Unconventional wind turbines

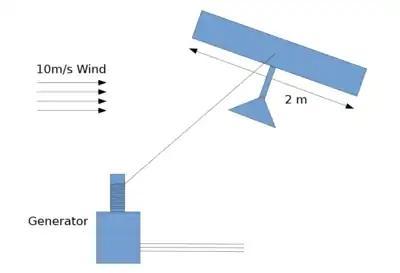
The principle of the kite airborne wind turbine

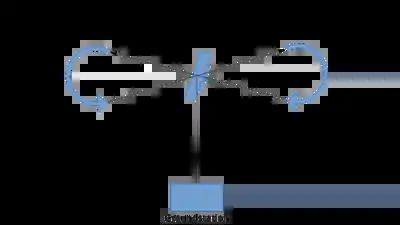
A possible flight path of the kite airborne wind turbine

For instance, a system of tethered kites could capture energy from high-altitude winds. Another concept uses a helium balloon with attached sails to generate pressure and drive rotation around a horizontal axis. Circular motion of ropes transfer kinetic energy to ground-based generator.